Otis Bowen

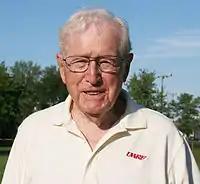
Bowen at a community event in 2007

Bowen served on a number of committees and conferences, including the Education Commission of the States, and the President's Commission on Federalism. He was the chairman of the Paperwork Commission, Nursing Study Commission, and Medicare Study Commission. He also received various awards, including the George F. Hixson award from Kiwanis International. Bowen was a Lutheran and member of the American Medical Association, the American Legion, Veterans of Foreign Wars, Alpha Omega Alpha, Phi Beta Pi, Delta Chi, and Kiwanis. Bowen was also a fellow of the National Academy of Public Administration.